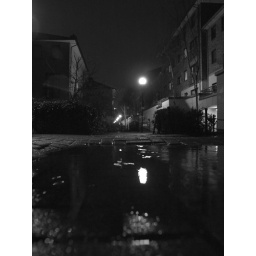
Test shot in black and white on a rainy evening...